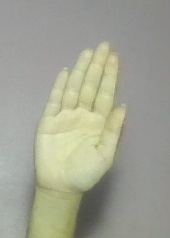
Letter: seen